Niebert

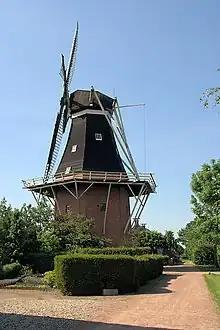
The "Nieberter molen"

There was already a corn mill in the village before 1628, which was demolished in 1895. In 1899, a peeling and oil mill from 1818 was removed from Zandeweer as a replacement and rebuilt in Niebert as a flour mill in the form of a hexagonal scaffolding mill; the "". The mill house with the transverse front house next to it also dates from around 1899. The Nieberter molen was the only remaining mill in the former municipality of Marum and is the only hexagonal mill in the north of the country. The mill was restored in 1965 and 1973. The municipality of Marum bought the mill in 1973 for the latter restoration. In 2011, the municipality transferred the mill to the Het Groninger Landschap foundation.